Morris water navigation task

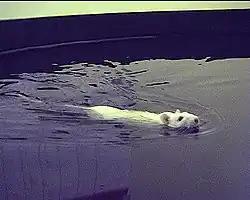
A rat undergoing a Morris water navigation test

The basic procedure for the Morris water navigation task is that the rat is placed in a large circular pool and is required to find an invisible or visible platform that allows it to escape the water by using various cues. Many factors can influence the rats' performance, including their sex, the environment in which they were raised, exposure to drugs, etc. There are three basic tactics for the rats to escape the maze: a praxic strategy (remembering the movements needed to get to the platform), a taxic strategy (the rat uses visual cues to reach their destinations), or spatial strategy (using distal cues as points of reference to locate themselves). There are a variety of paradigms for the water maze that can be used to examine different cognitive functions. In particular, cognitive flexibility can be assessed using a water maze paradigm in which the hidden platform is continually re-located.